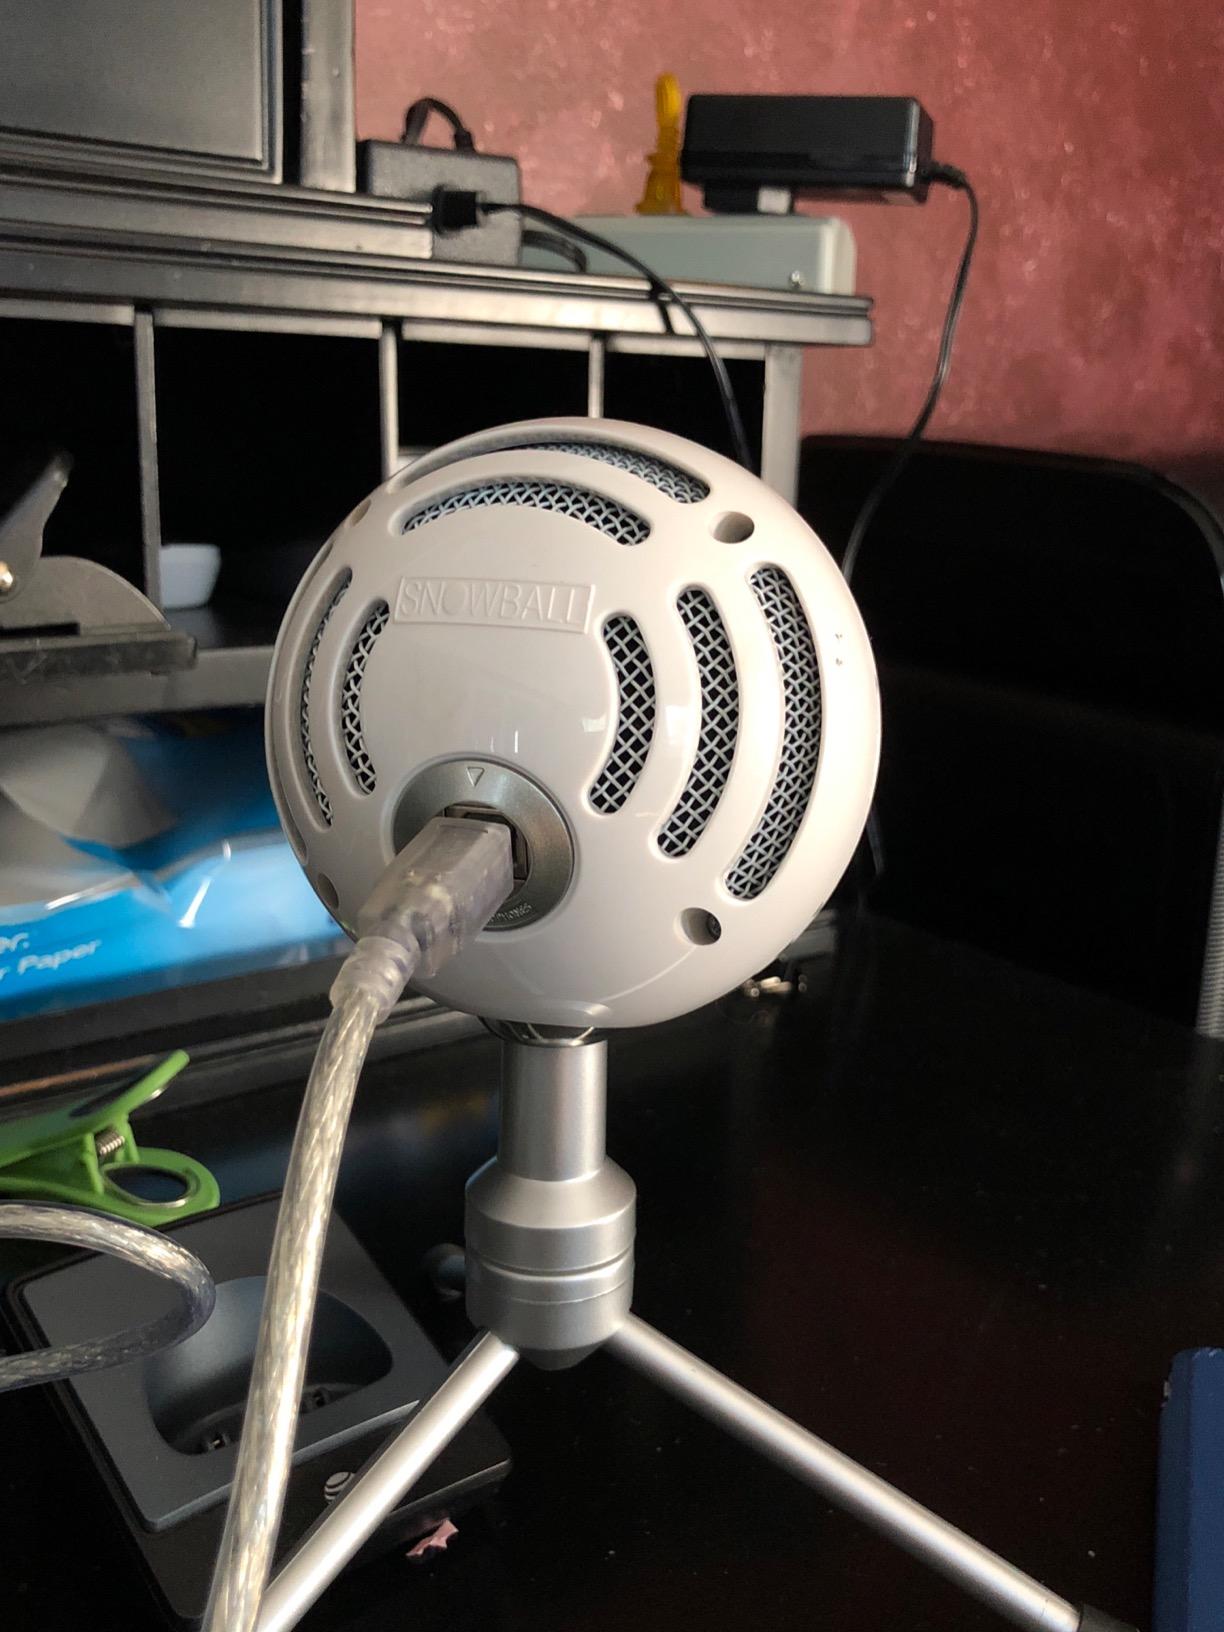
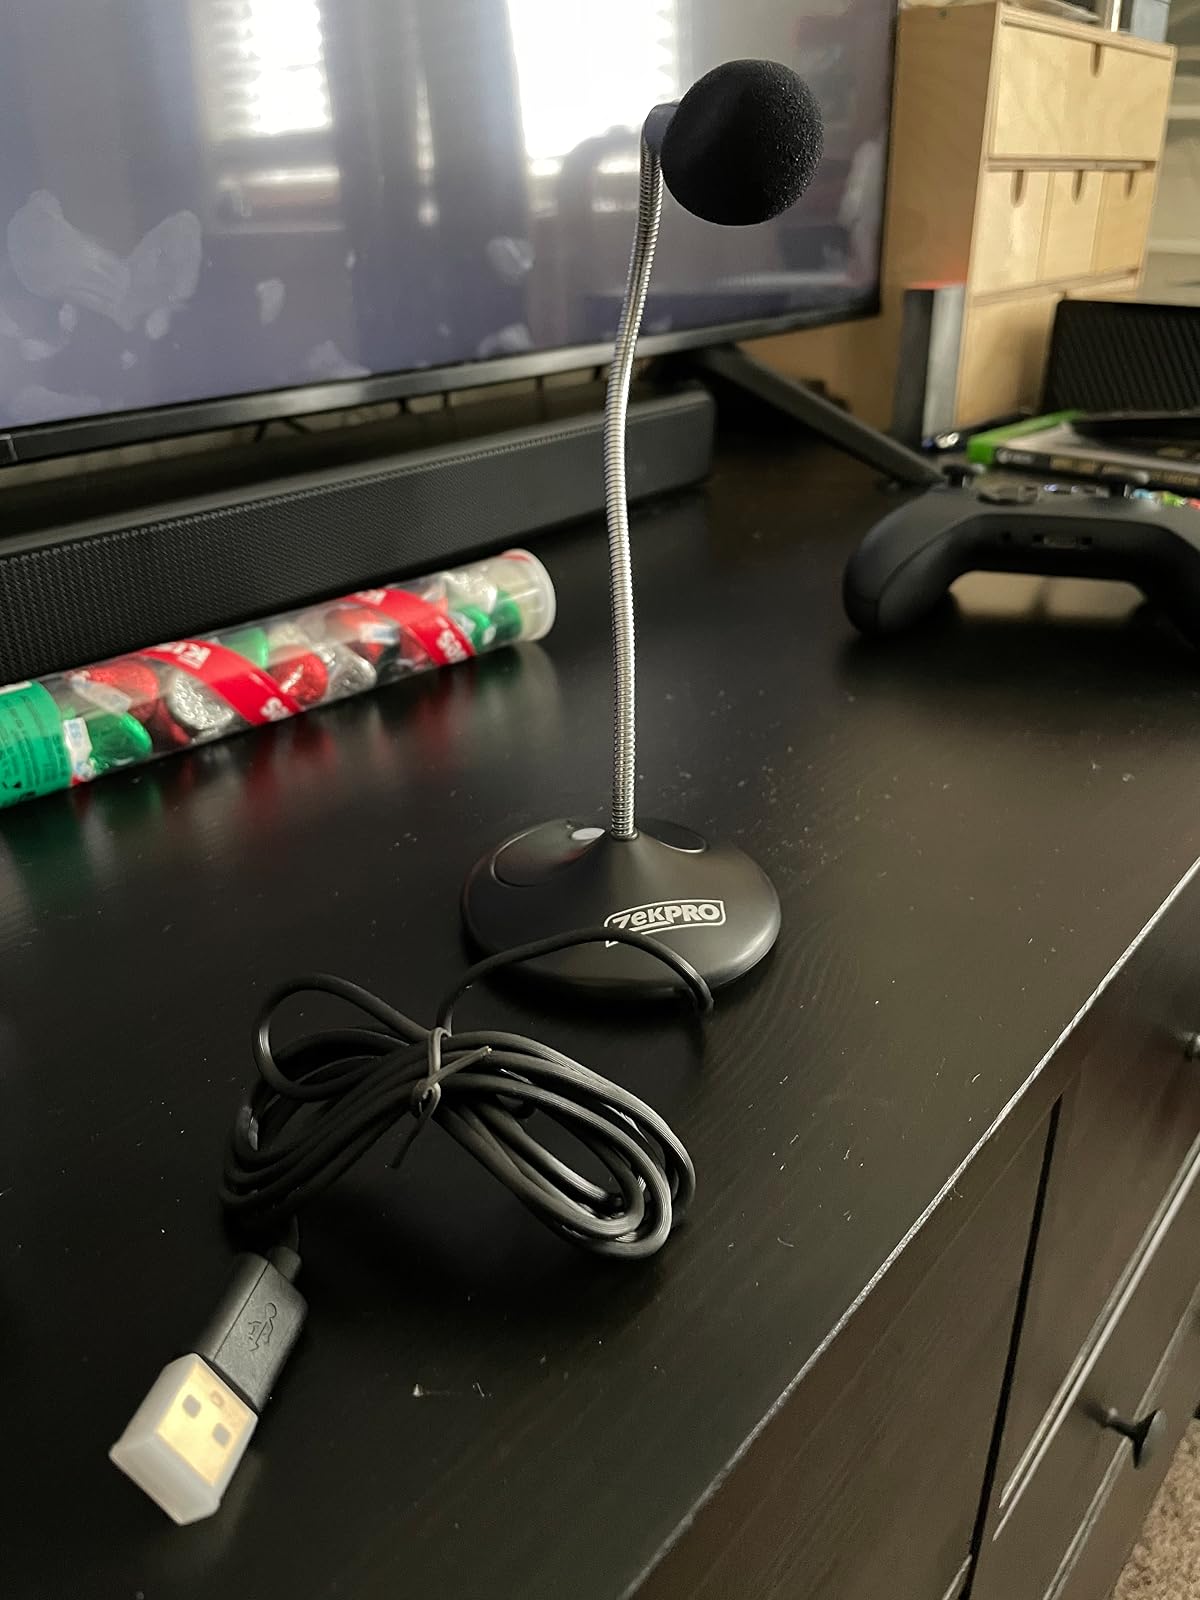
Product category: microphone
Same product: no